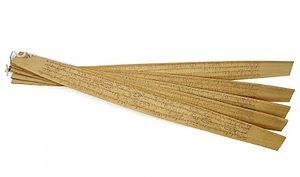
Les manuscrits sur ôles ont été les plus importants supports de texte en Inde et en Asie du Sud-Est pendant des siècles. Ils sont connus en Indonésie sous le nom de lontar. Ce matériau à l'avantage d'être souple, léger, facile d'emploi et de bien résister au climat tropical. Le mot ôle provient du tamoul ôlei qui veut dire « feuille ».